Search & Destroy: Tactical Combat Vietnam 1965–1966

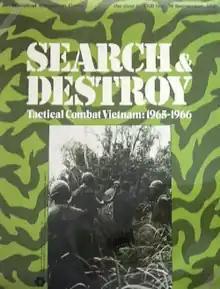

Search & Destroy: Tactical Combat Vietnam 1965–1966 is a tactical-level wargame published by Simulations Publications, Inc. (SPI) in 1975, set in the Vietnam War.